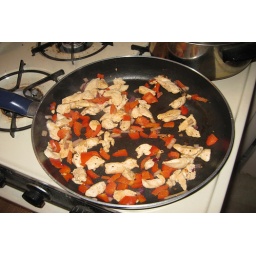
Clean your chicken and toss it in skillet. After it's cooked a bit, toss in your chopped up red bell peppers and red onions.